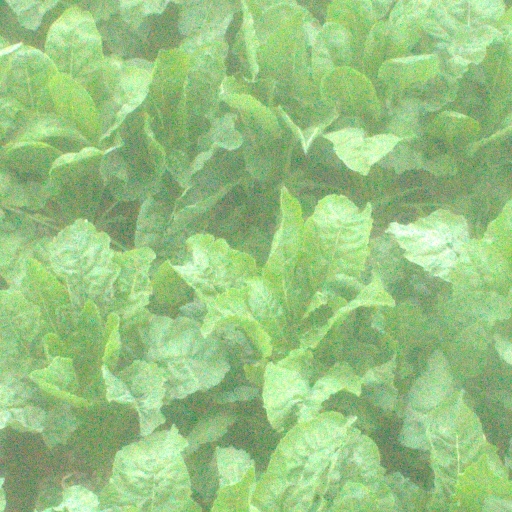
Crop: sugar beet